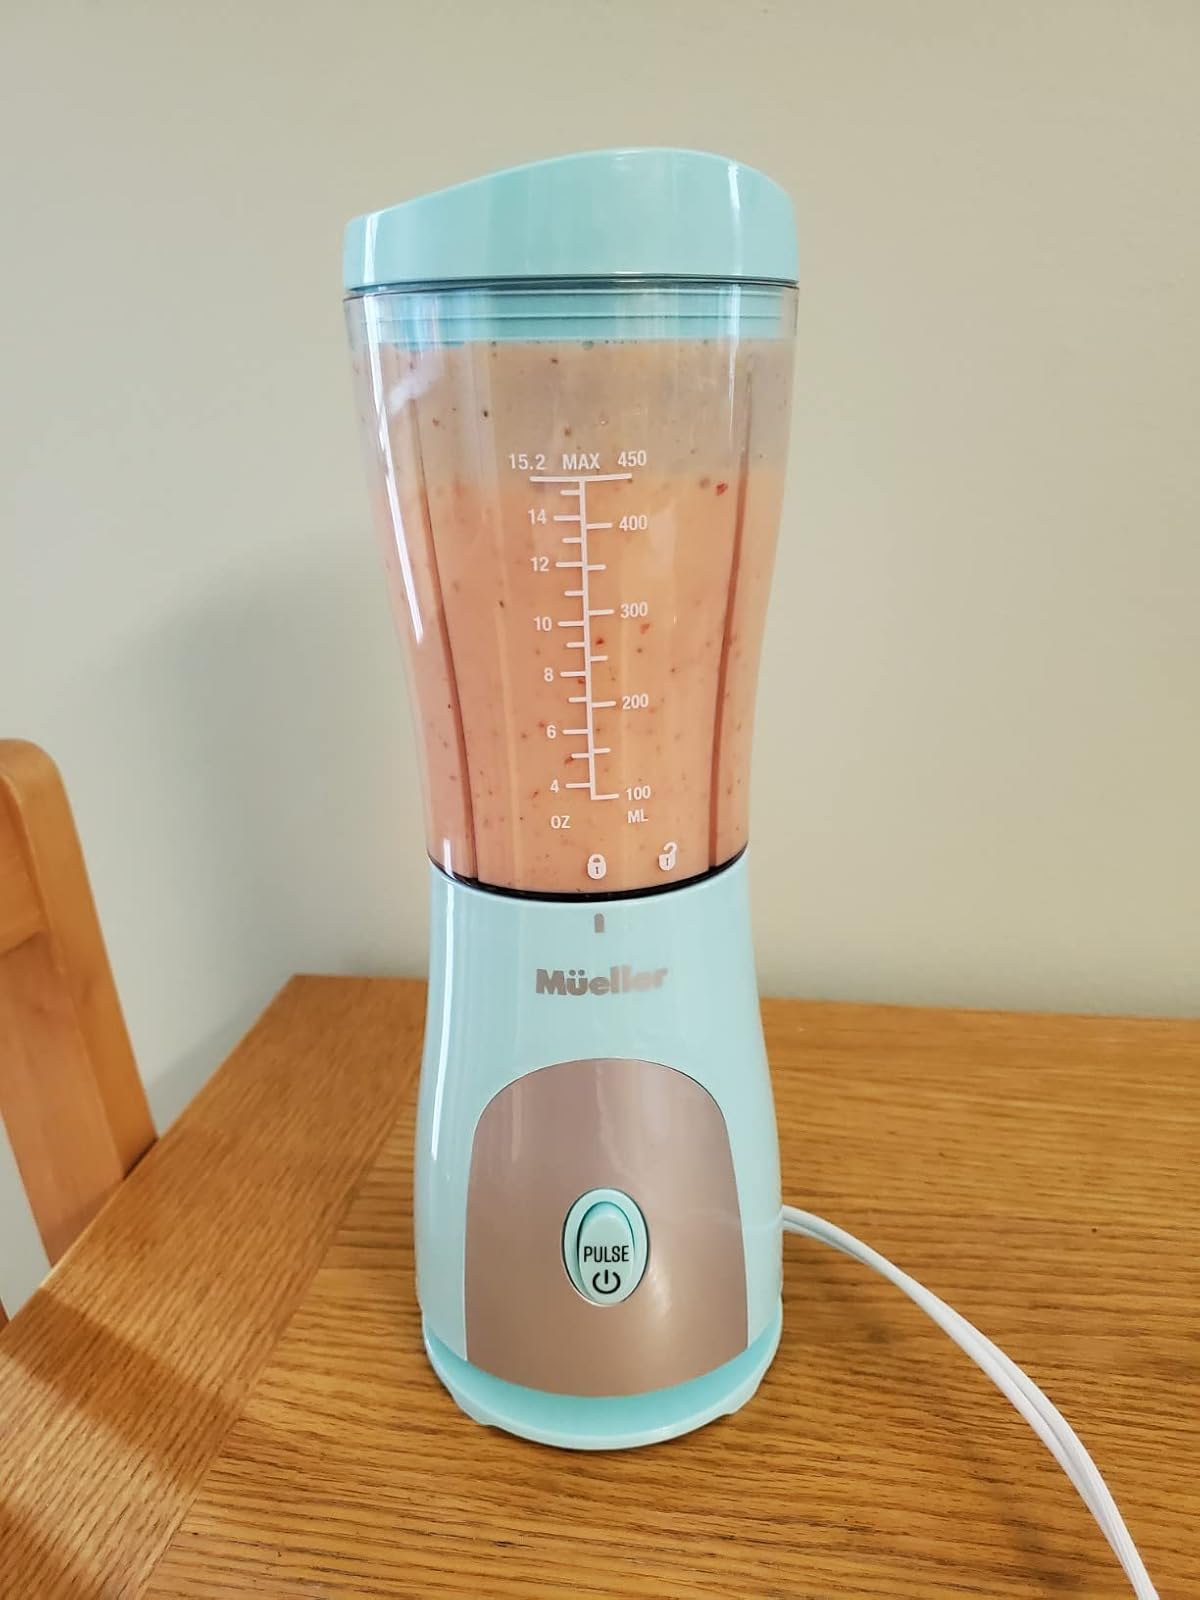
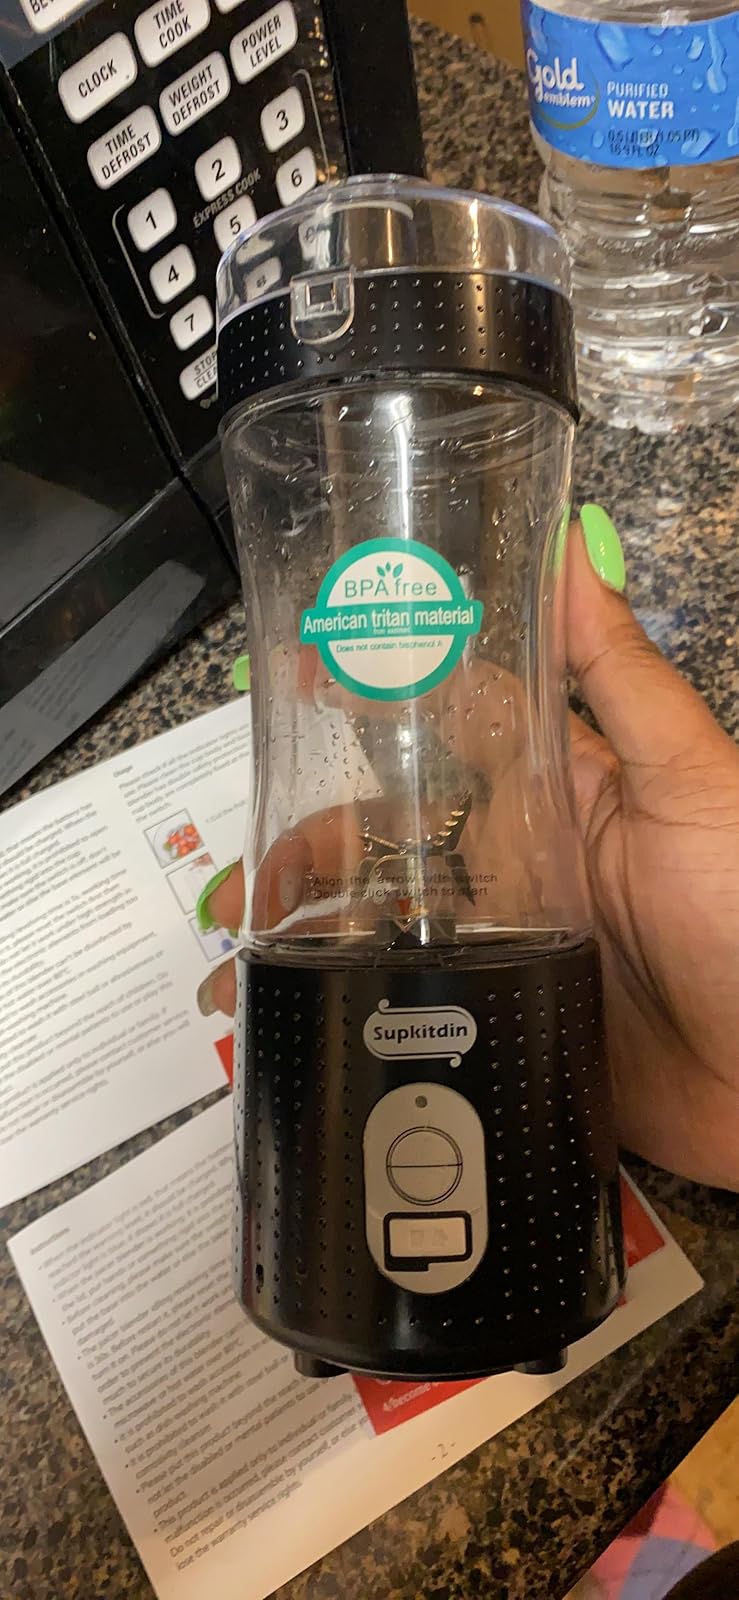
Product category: items_blender
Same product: no